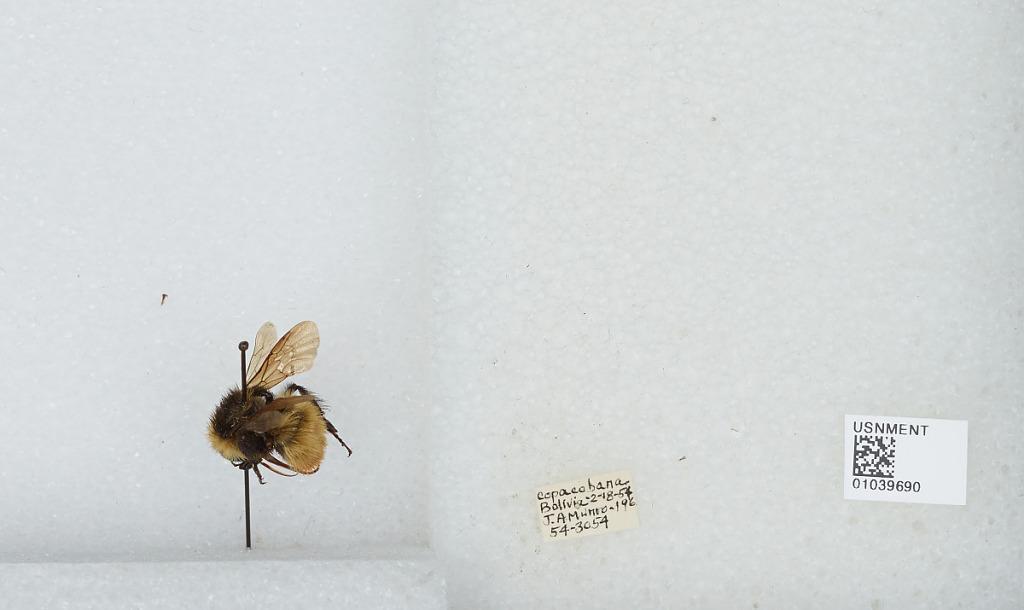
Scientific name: Bombus (Megabombus) opifex Smith
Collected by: J. Munro
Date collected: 1954-2-18
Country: Bolivia
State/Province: La Paz
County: Manco Kapac
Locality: Copacabana